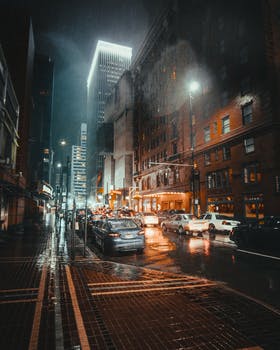
Label: No Watermark